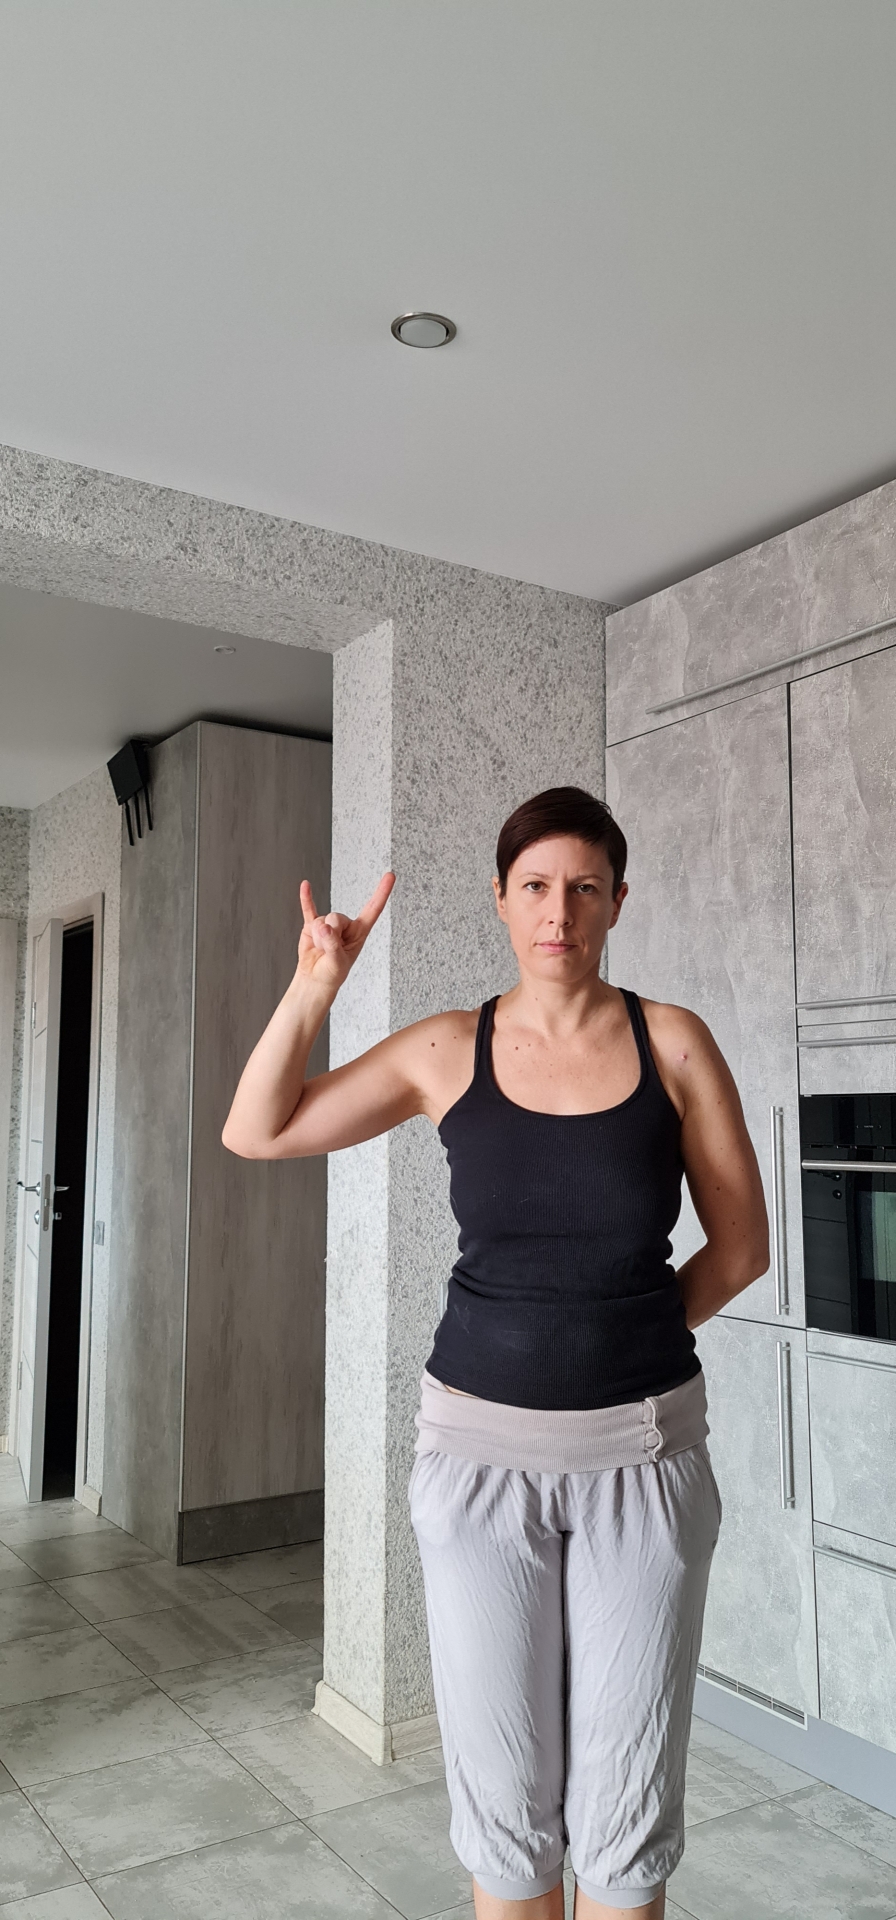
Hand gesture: rock